Arena Corinthians

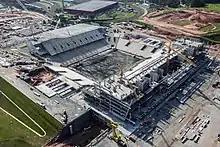
The stadium under construction in December 2012

The stadium was delivered to Corinthians on 15 April 2014. Modifications for hosting the World Cup were still underway until the club handed the arena to FIFA for the competition on 20 May 2014. The peak number of workers on site was 2,300, recorded in November 2012. The enterprise generated 26 thousand jobs during its construction.